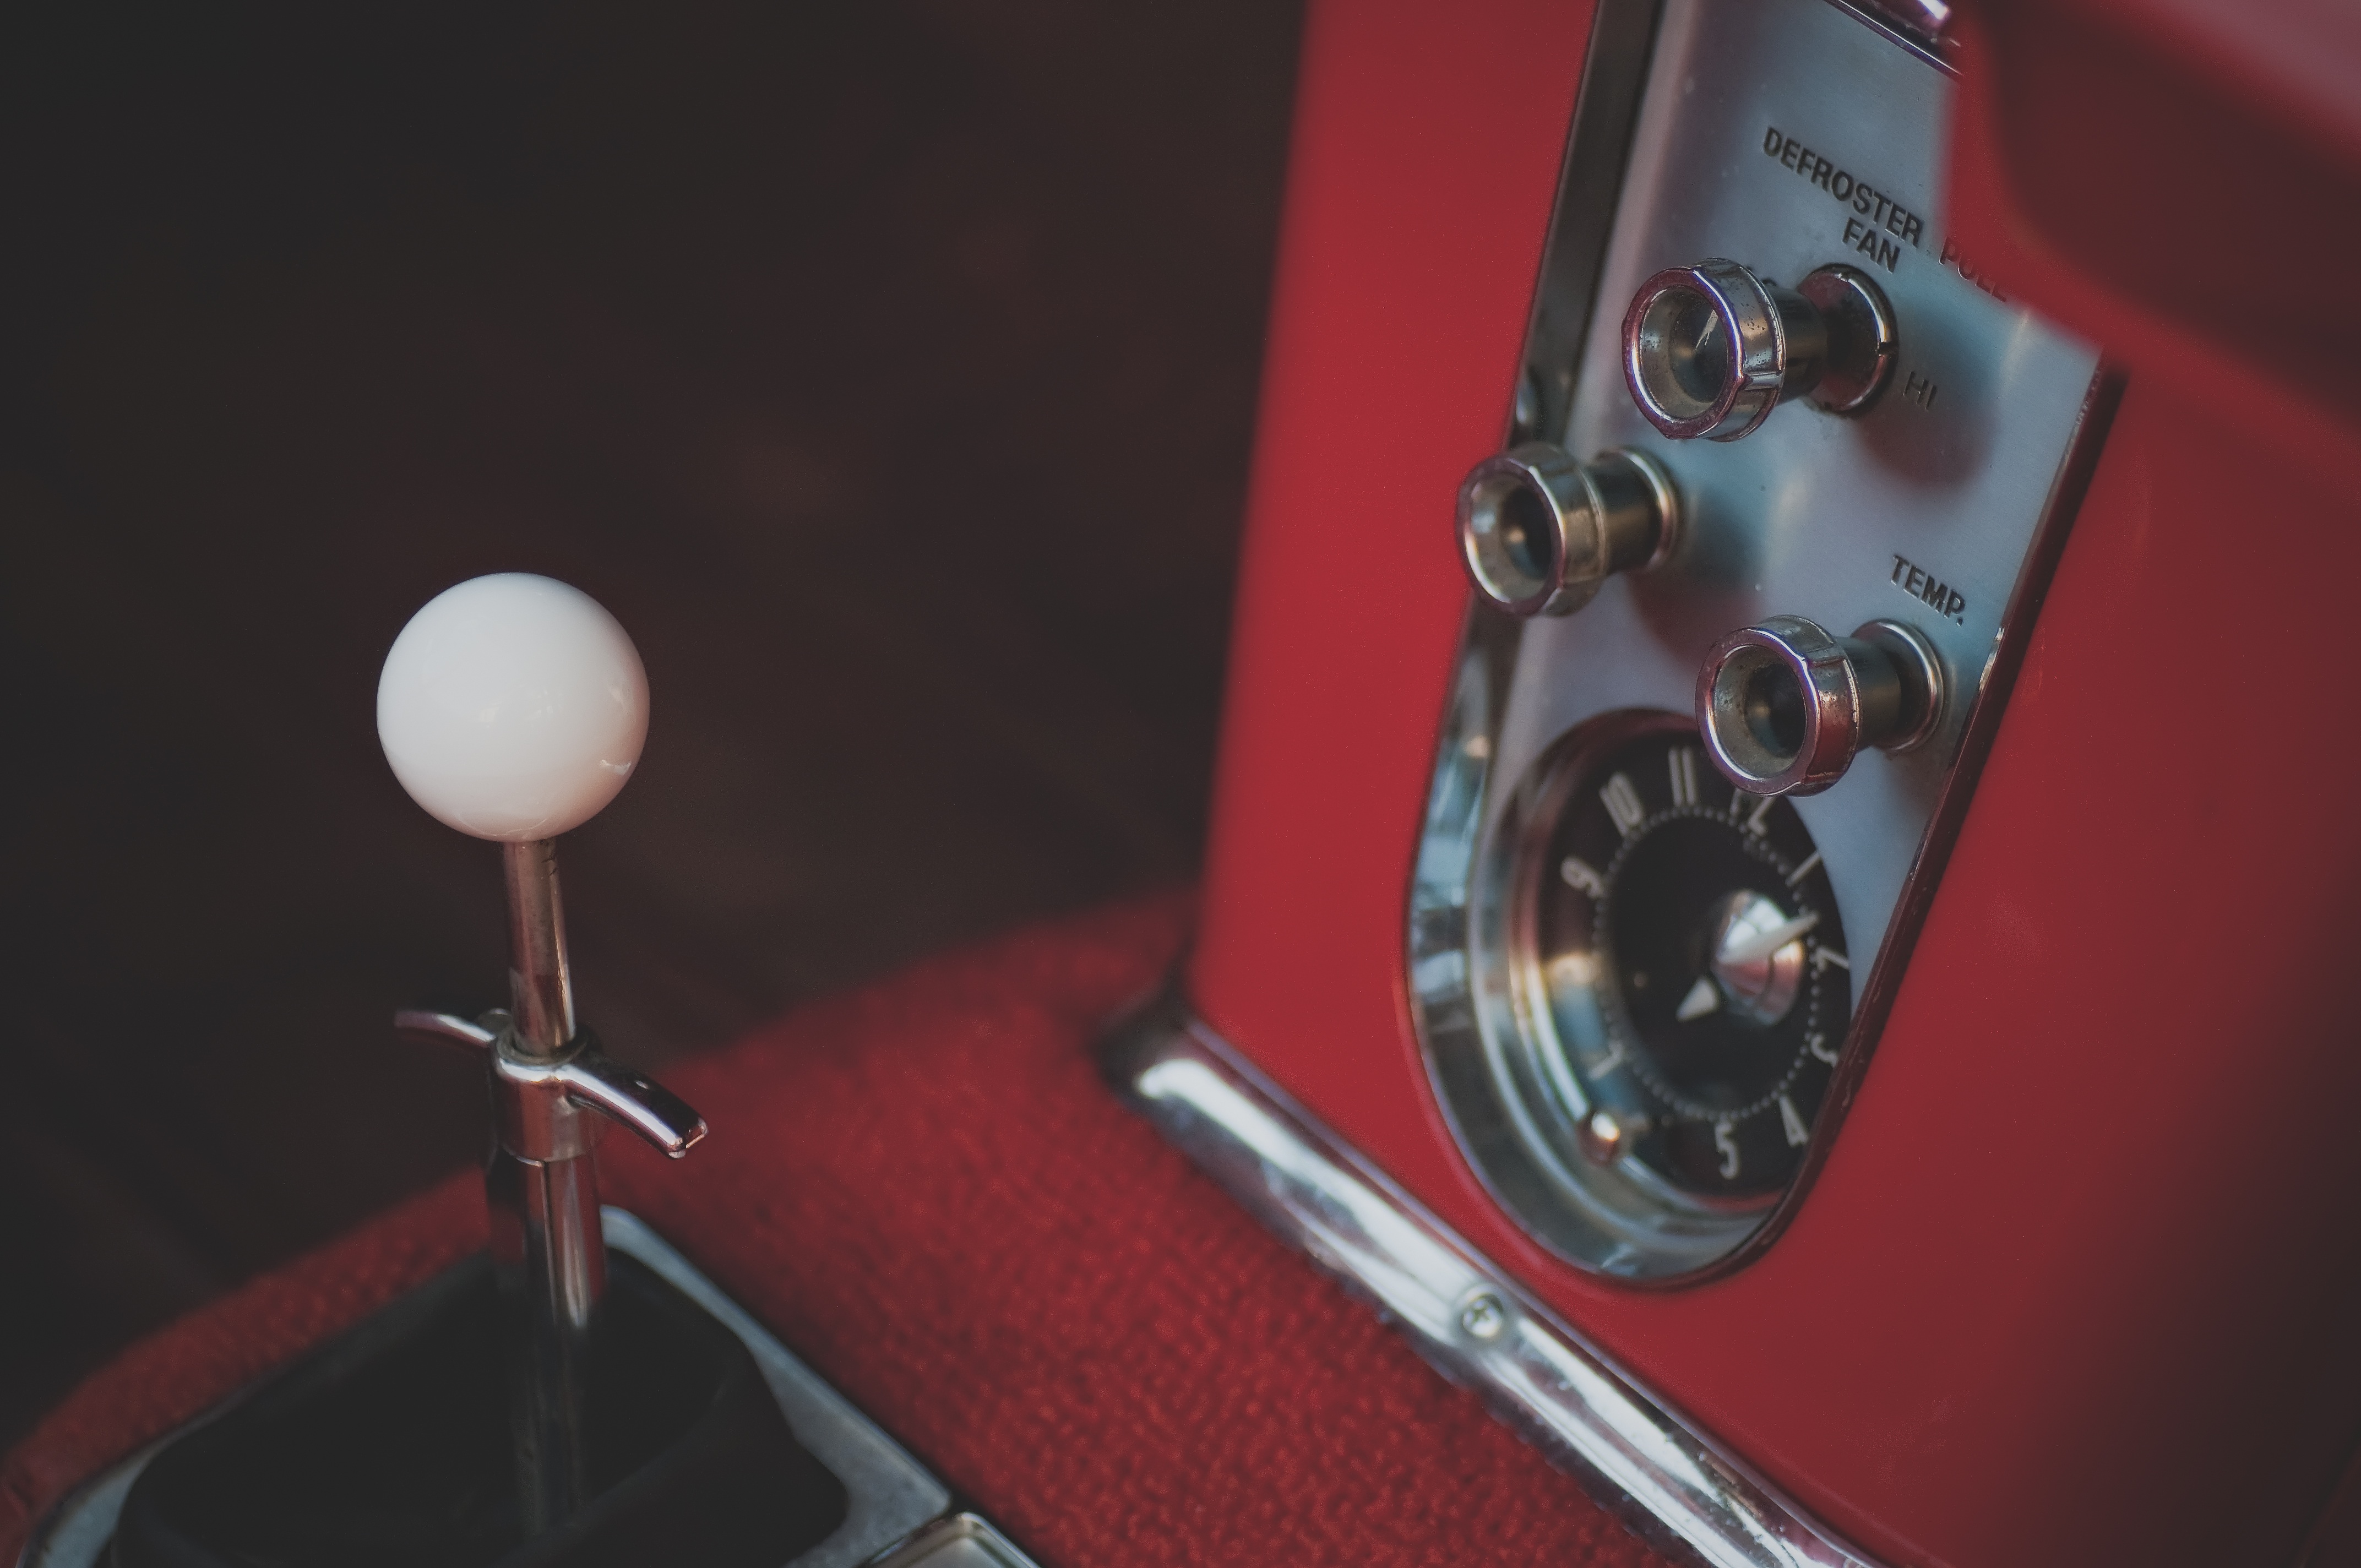
light, guitar, acoustic guitar, glass, red, drum, musical instrument, macro photography, string instrument, plucked string instruments